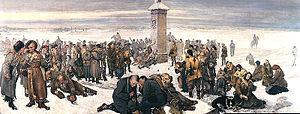
22 août : convention pour l’amélioration du sort des militaires blessés dans les armées en campagne. Le Comité international de la Croix-Rouge est officiellement créé à Genève.